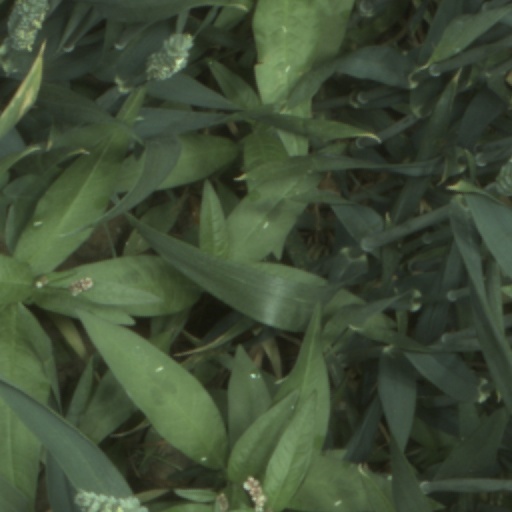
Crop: wheat